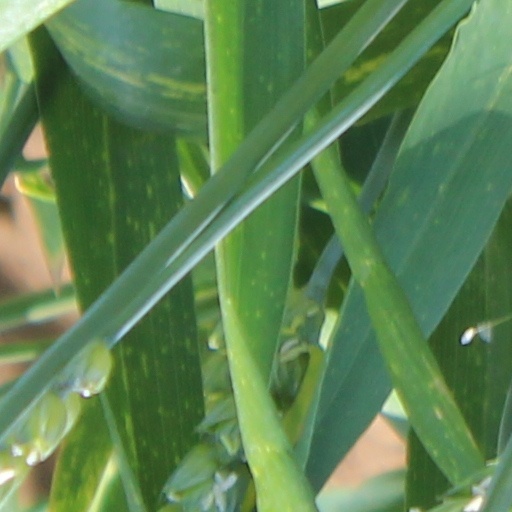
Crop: wheat